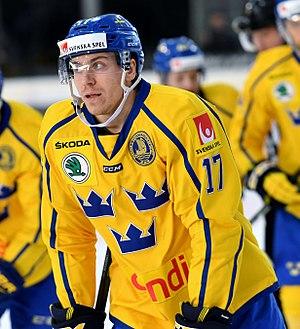
Pär Lindholm est un joueur professionnel suédois de hockey sur glace. Il évolue au poste de centre.